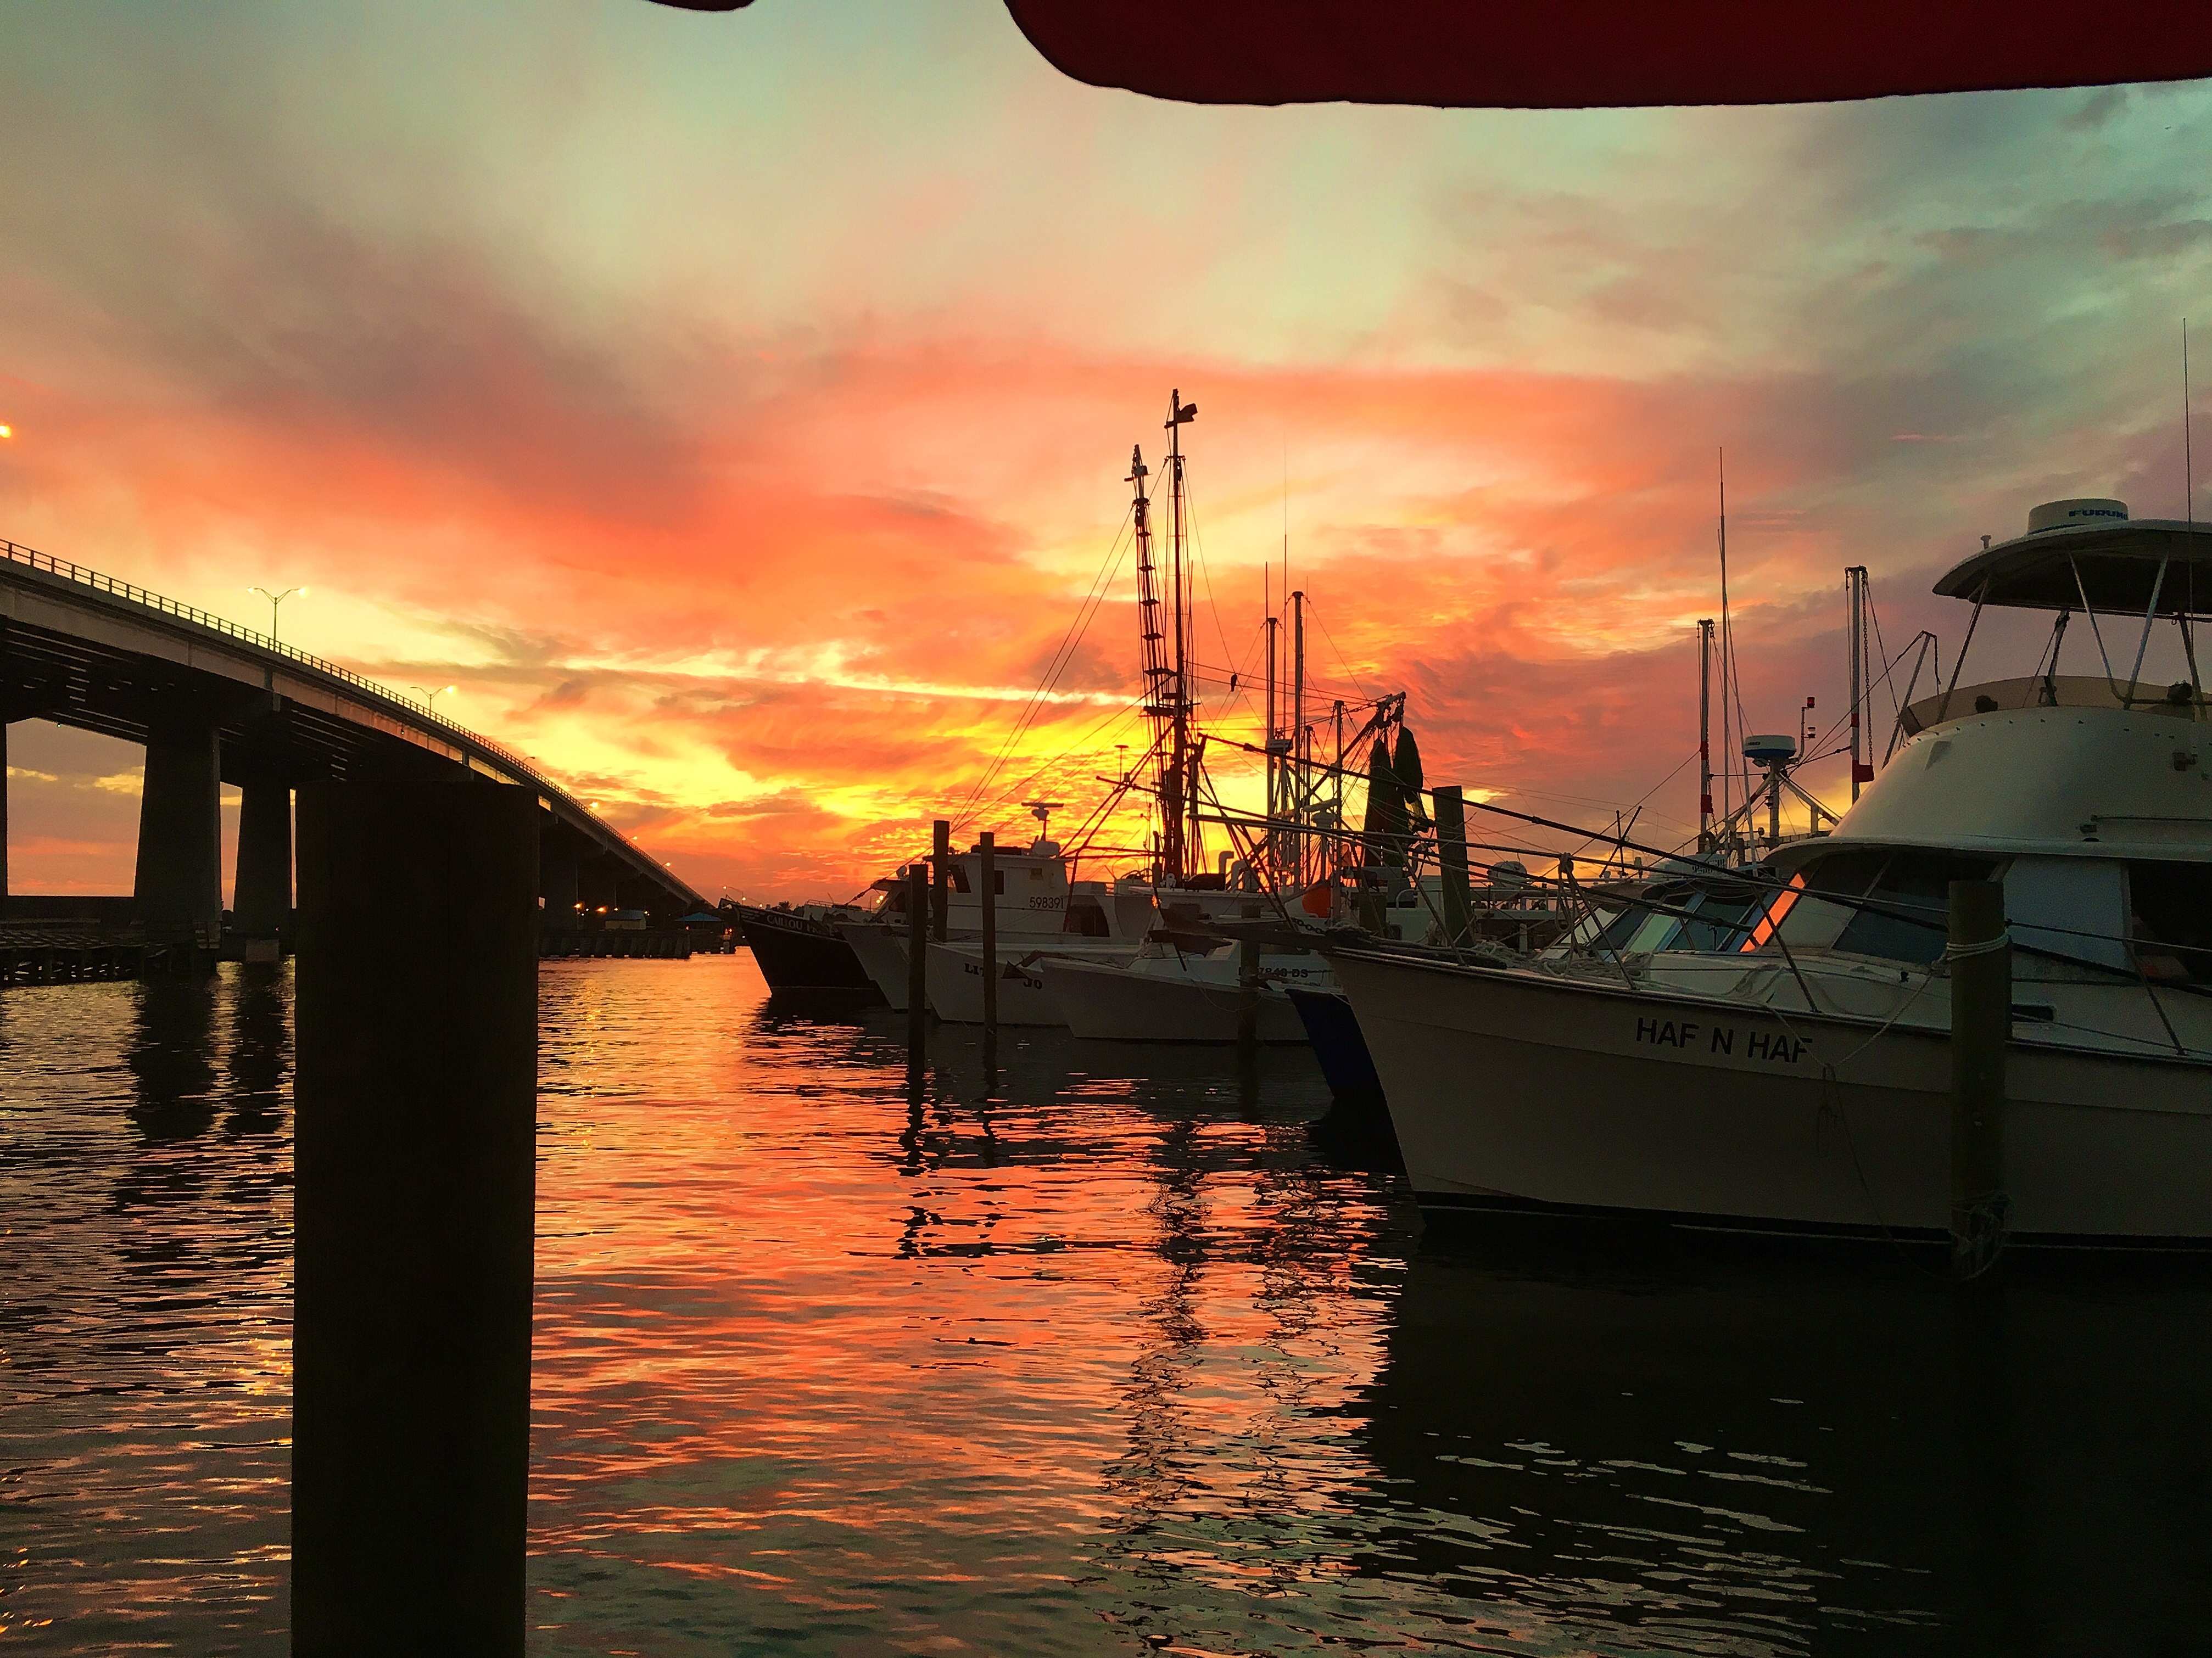
sea, dock, sunrise, sunset, boat, morning, dawn, dusk, evening, reflection, vehicle, bay, harbor, waterway